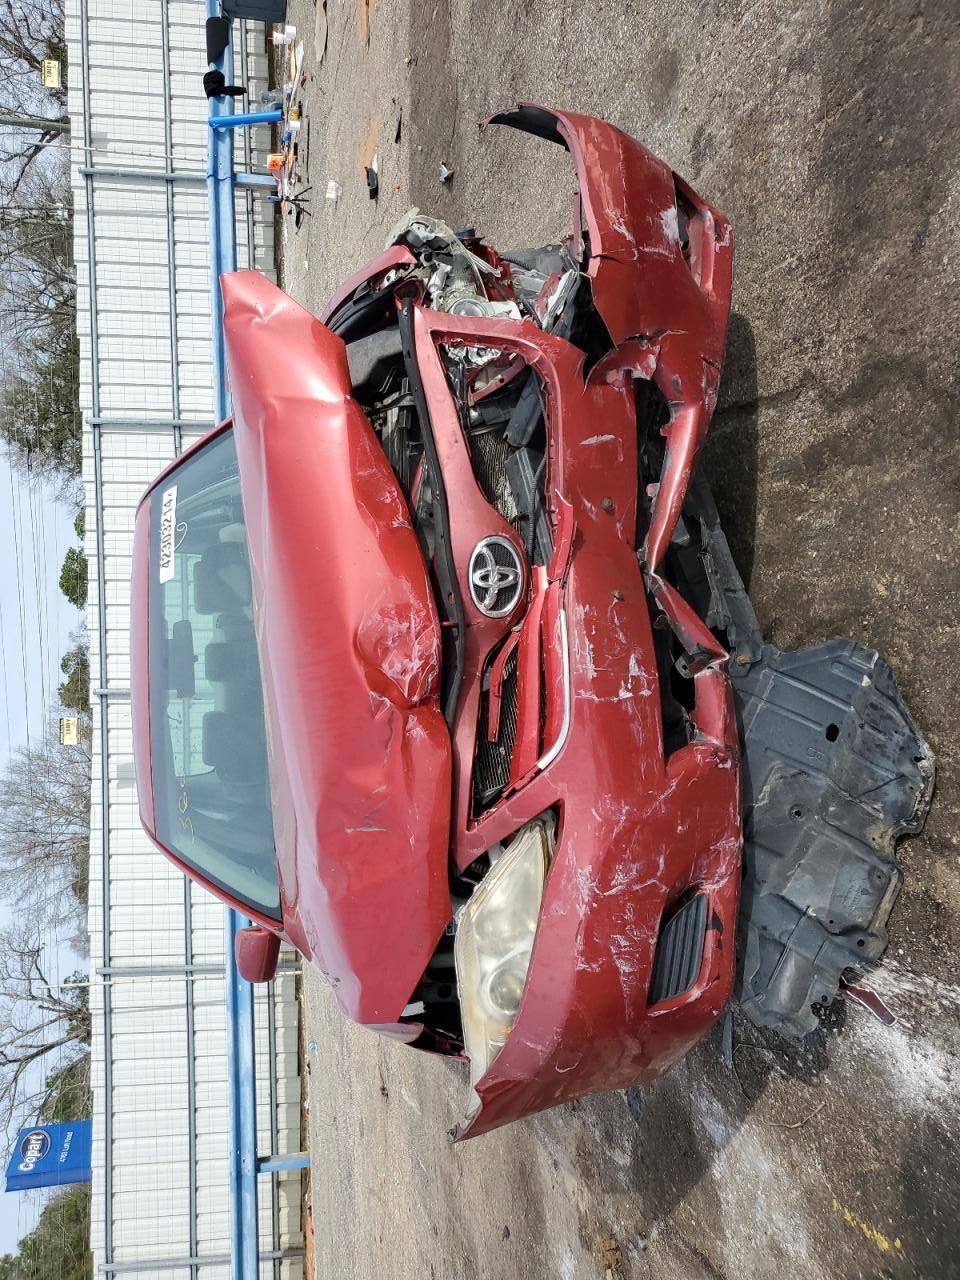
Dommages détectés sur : plaque d'immatriculation avant, pare-choc avant, feu avant gauche, capot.
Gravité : majeur